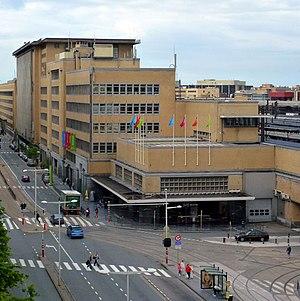
Fernand Petit est un architecte Belge né le 21 avril 1885 à Soignies et décédé le 17 février 1955 à Bruxelles. Il est l'auteur de nombreuses œuvres architecturales, entre autres la gare du Midi à Bruxelles, et la reconstruction l'hôtel de ville à Dinant.